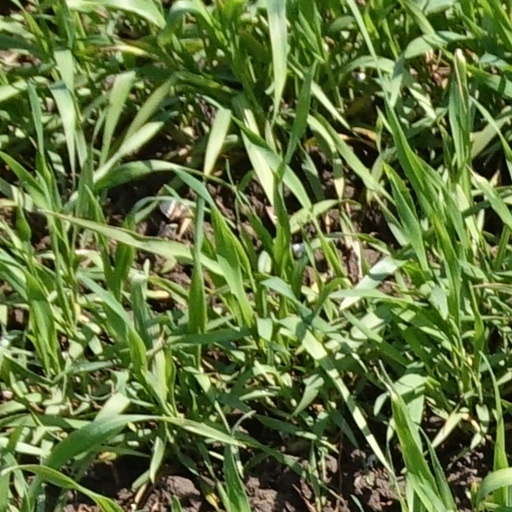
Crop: wheat